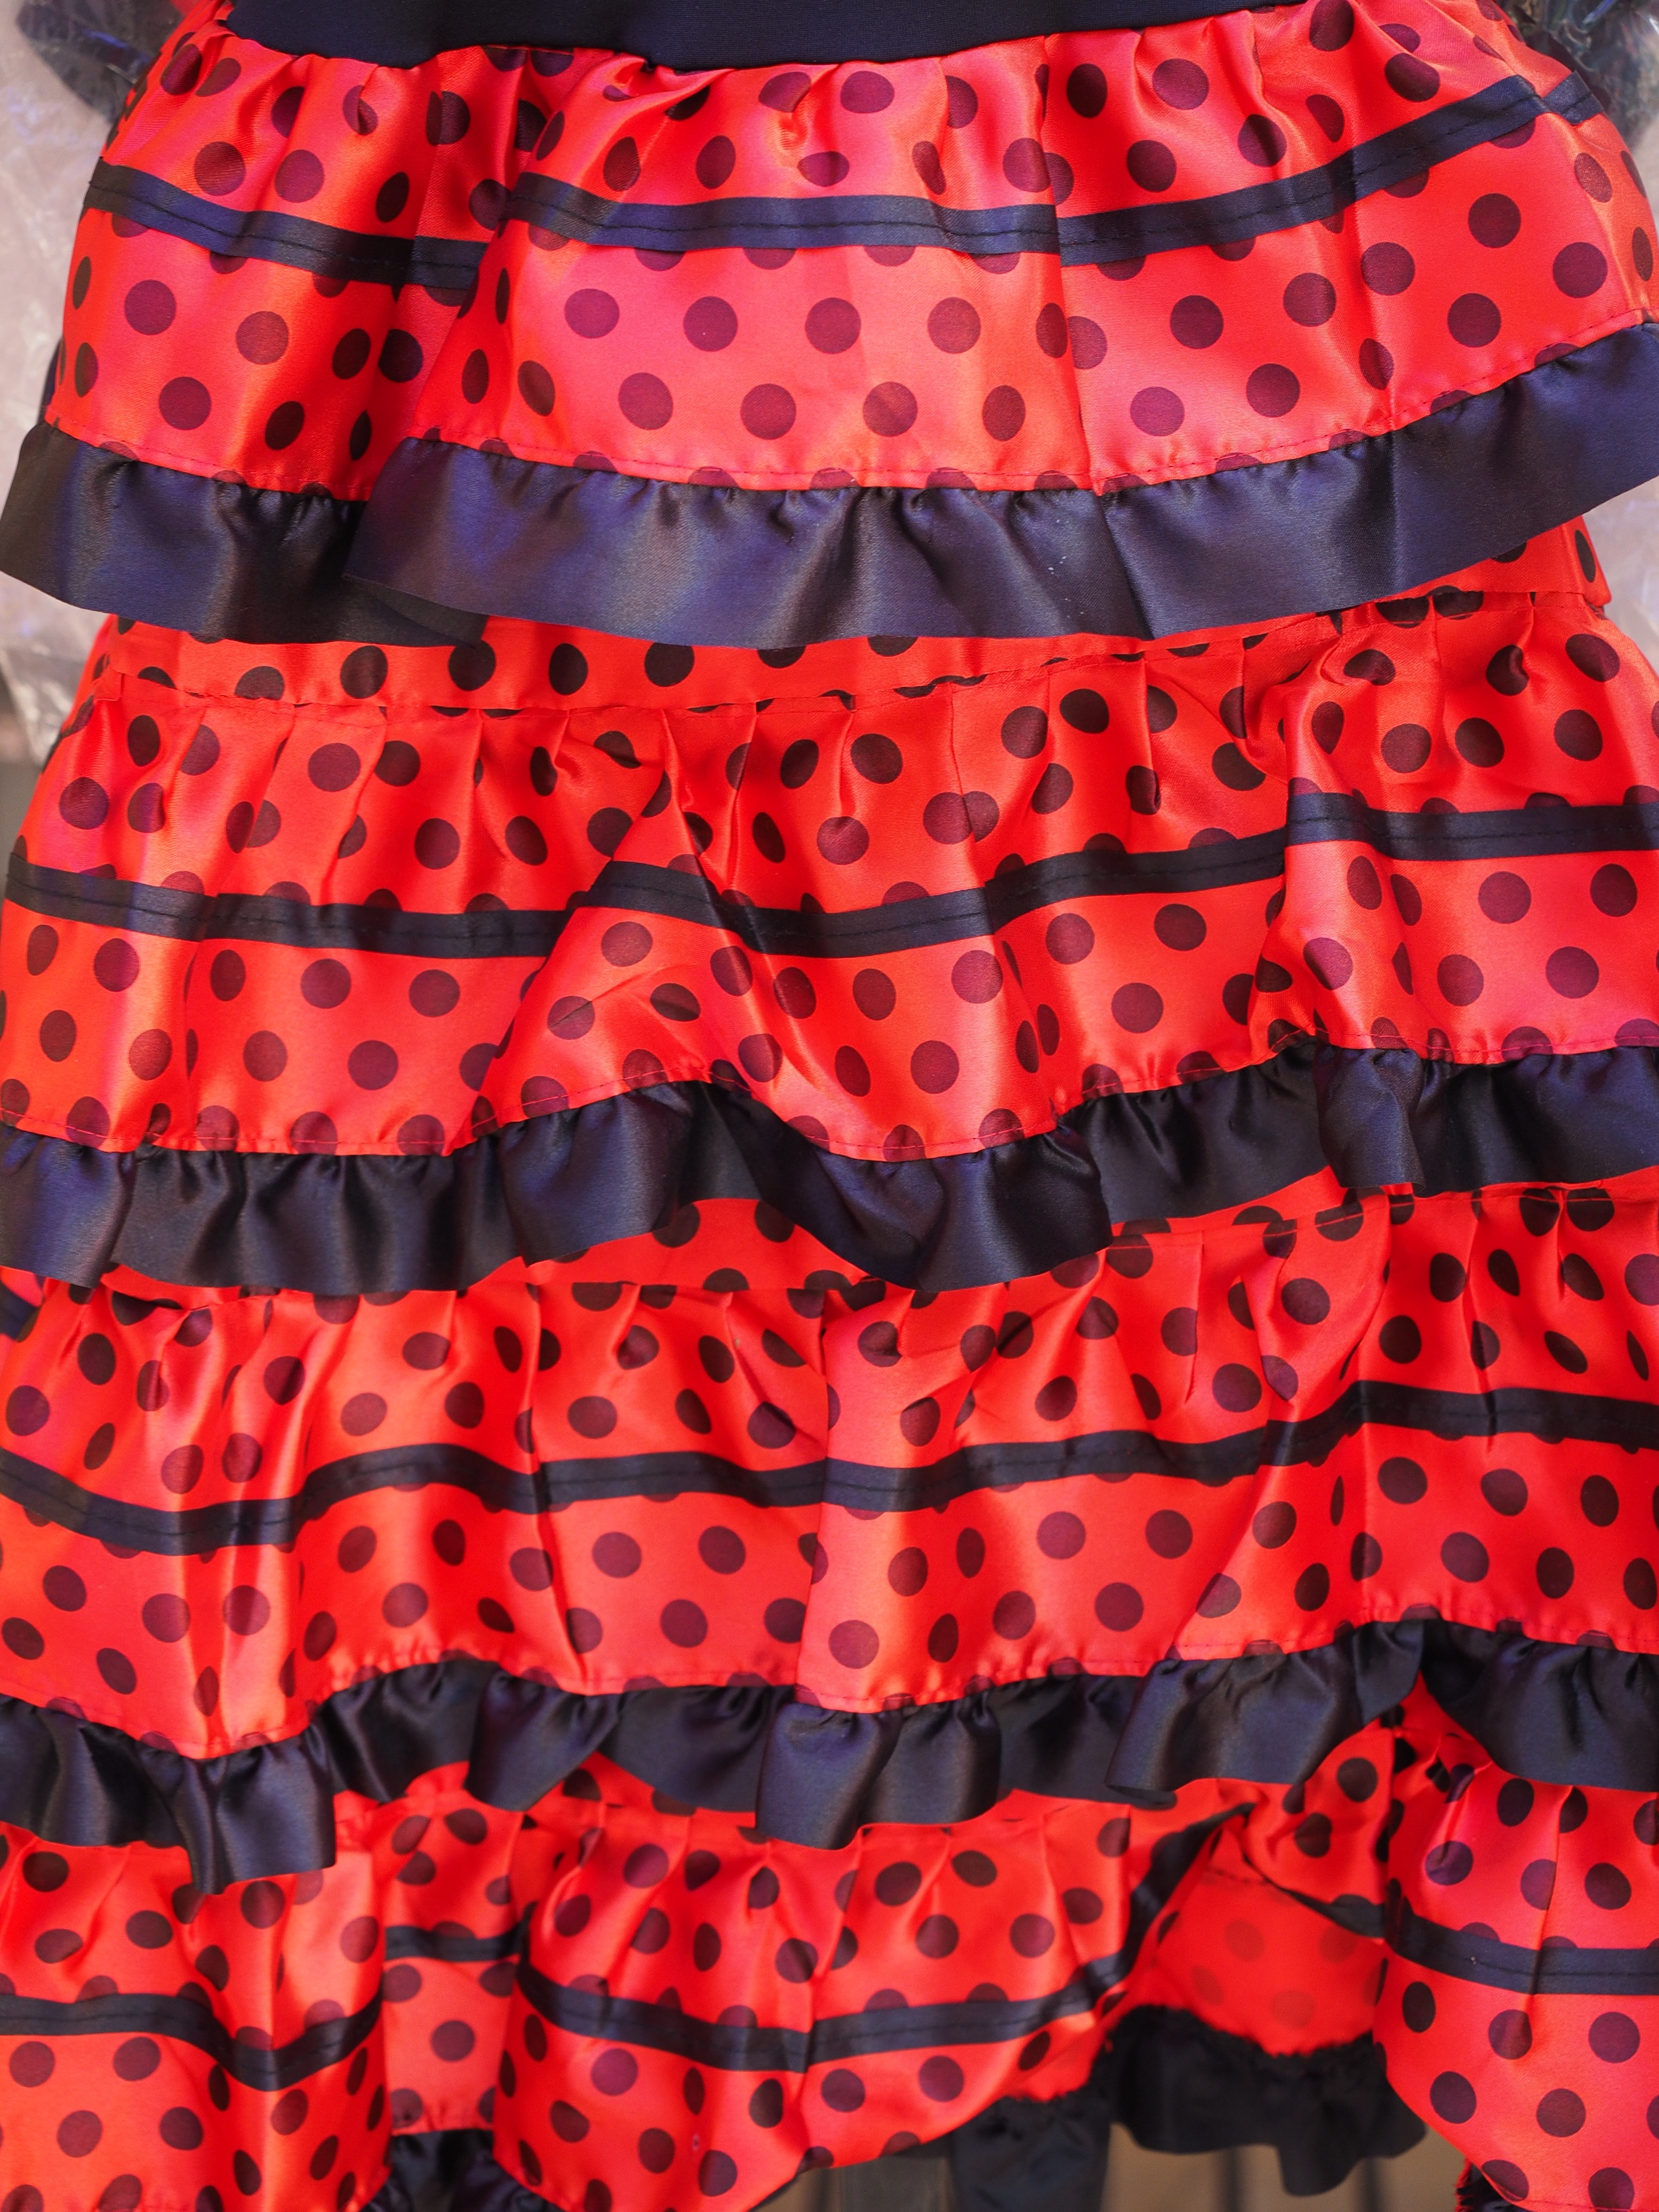
rock, pattern, red, fashion, clothing, black, polka dot, textile, dress, design, sexy, spanish, red dress, spanish flamenco rock, flamenco rock, k stum, flamenco costume, fashion accessory